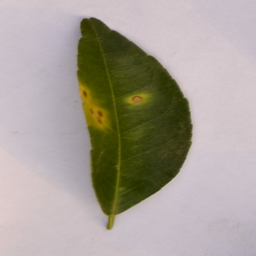
Plant part: leaf
Disease: canker